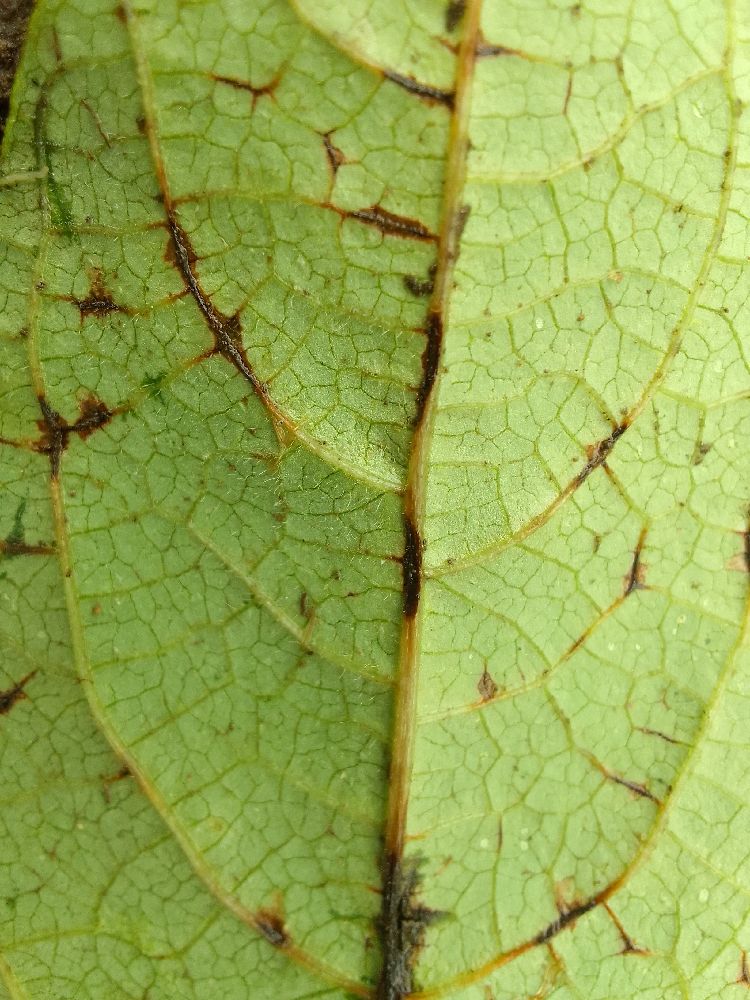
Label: anthracnose